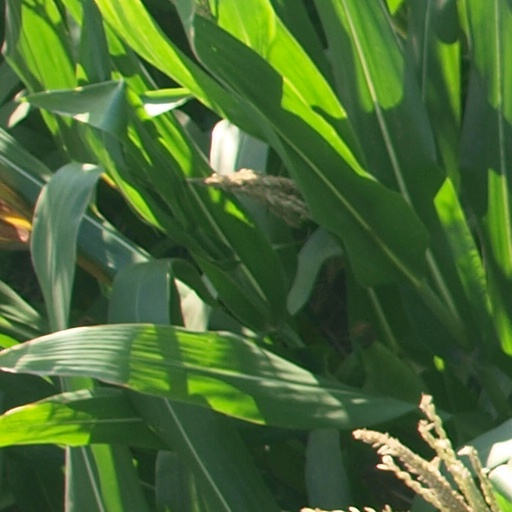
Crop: maize; corn